List of Piratas de Campeche seasons

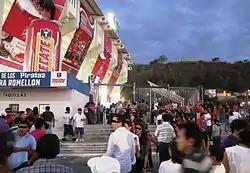
Estadio Nelson Barrera, home of the Piratas de Campeche since 2001

The Piratas de Campeche are a Mexican League (LMB) baseball team based in Campeche, Campeche. The team joined the league in 1980, after the Alacranes de Durango franchise relocated from Durango to Campeche. The Piratas made their debut on 14 March 1980 against the Plataneros de Tabasco, losing 2–5 at the Venustiano Carranza Stadium. Their first victory came on 16 March 1980 in the third game of the series against Tabasco, with Maximino León as the winning pitcher. Jerry Hairston Sr. served as the team's player-manager.